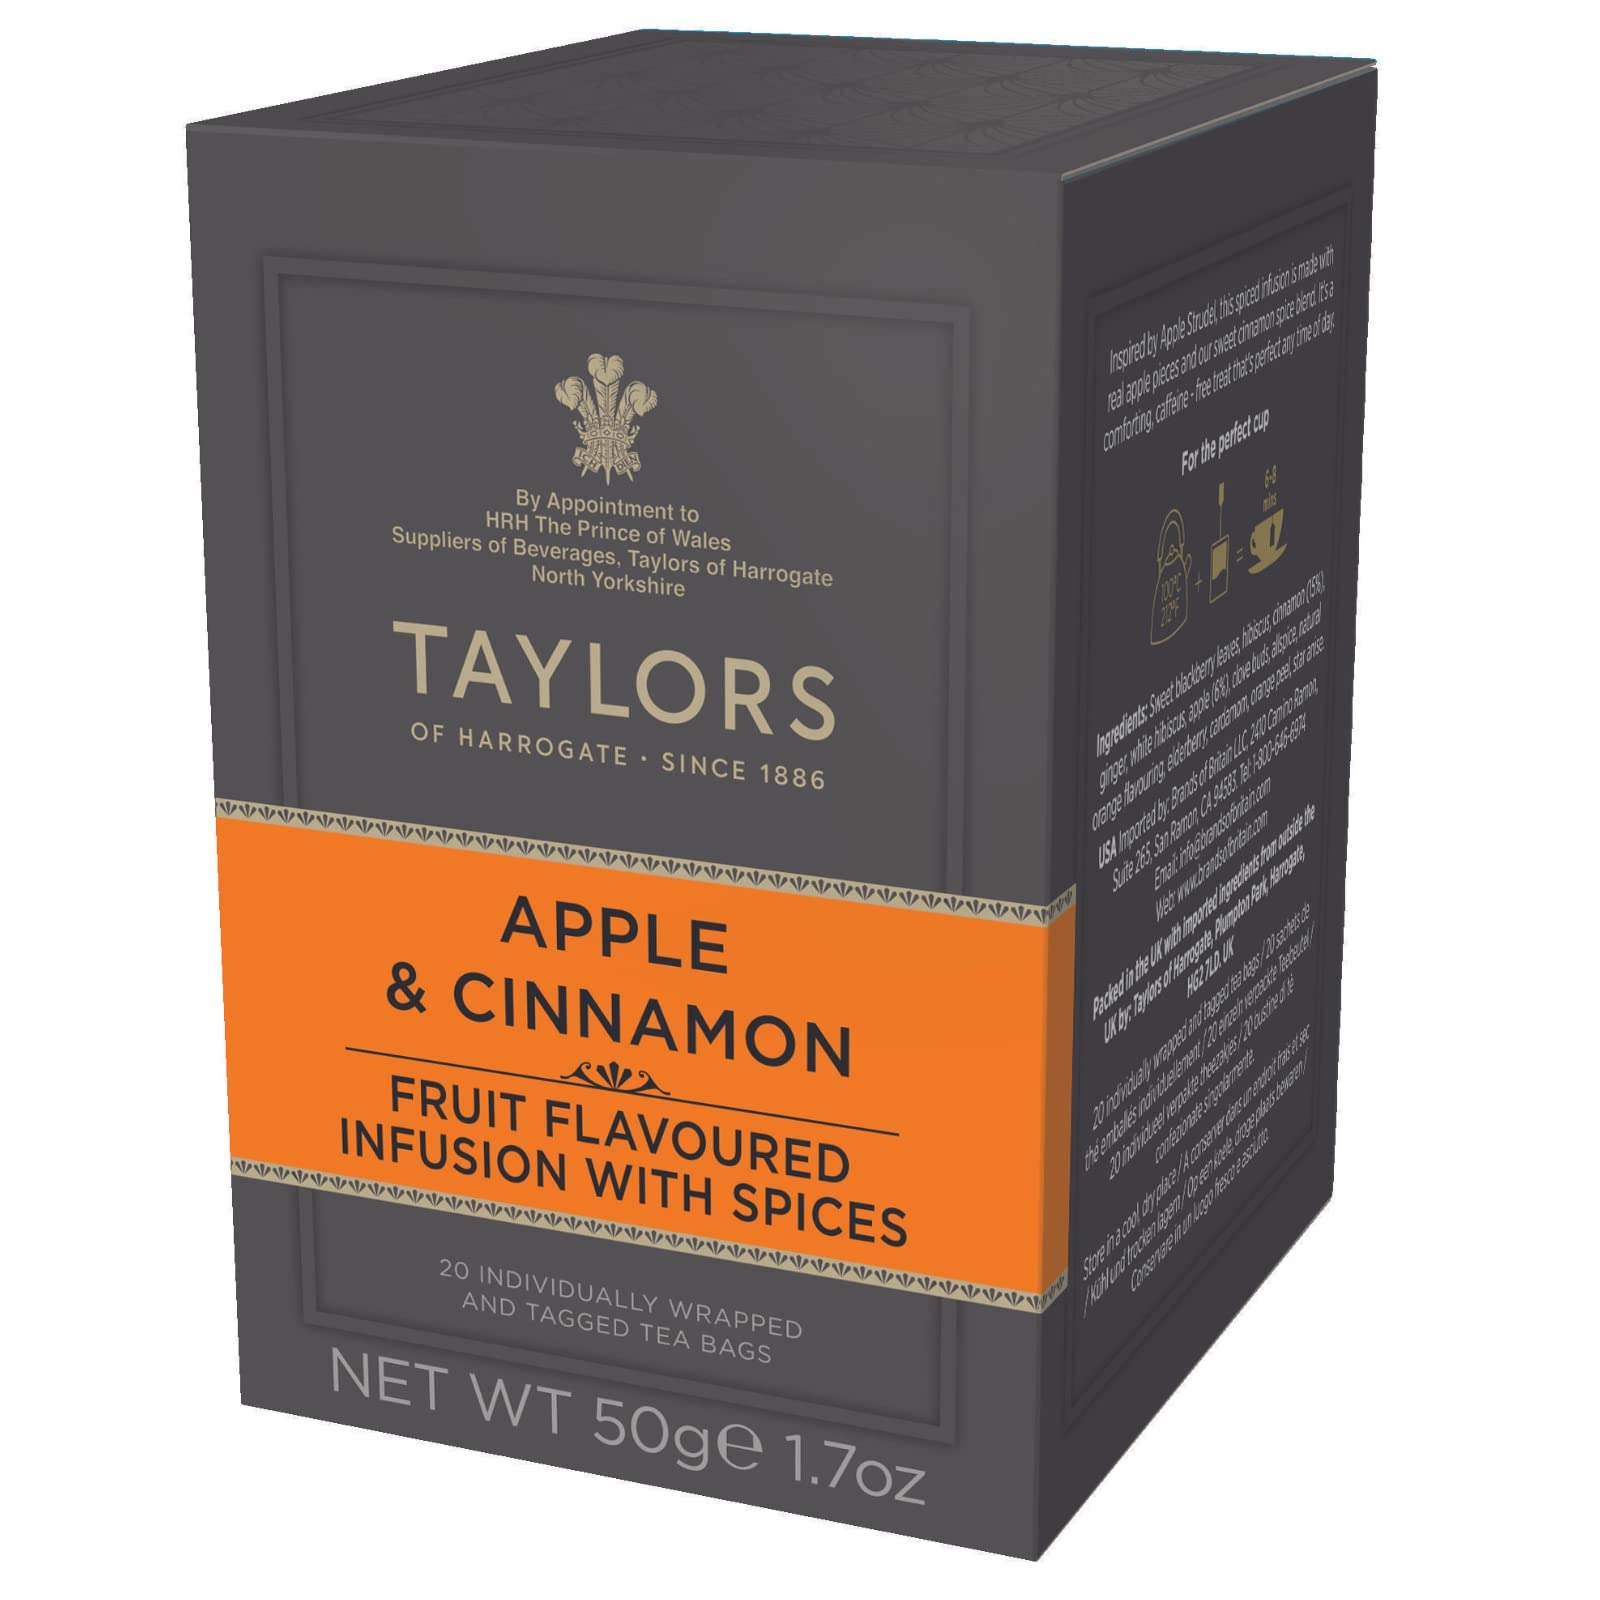
Item Name: Taylors of Harrogate Apple & Cinnamon Herbal Tea, 20 Count (Pack of 1)
Bullet Point 1: Comforting spiced apples and sweet cinnamon flavouring.
Bullet Point 2: Ingredients: Sweet blackberry leaves, hibiscus, cinnamon (15%), ginger, white hibiscus, apple (6%), clove buds, allspice, natural orange flavouring, elderberry, cardamom, orange peel, star anise.
Bullet Point 3: For the perfect cup use one tea bag. Add freshly boiled water and infuse for 6-8 minutes. Serve pure or with milk.
Bullet Point 4: 20 individually wrapped and tagged tea bags.
Bullet Point 5: Taylors of Harrogate is Carbon Neutral Certified, a member of the Ethical Tea Partnership, and Rainforest Alliance Certified.
Value: 20.0
Unit: Count

Price: 6.79